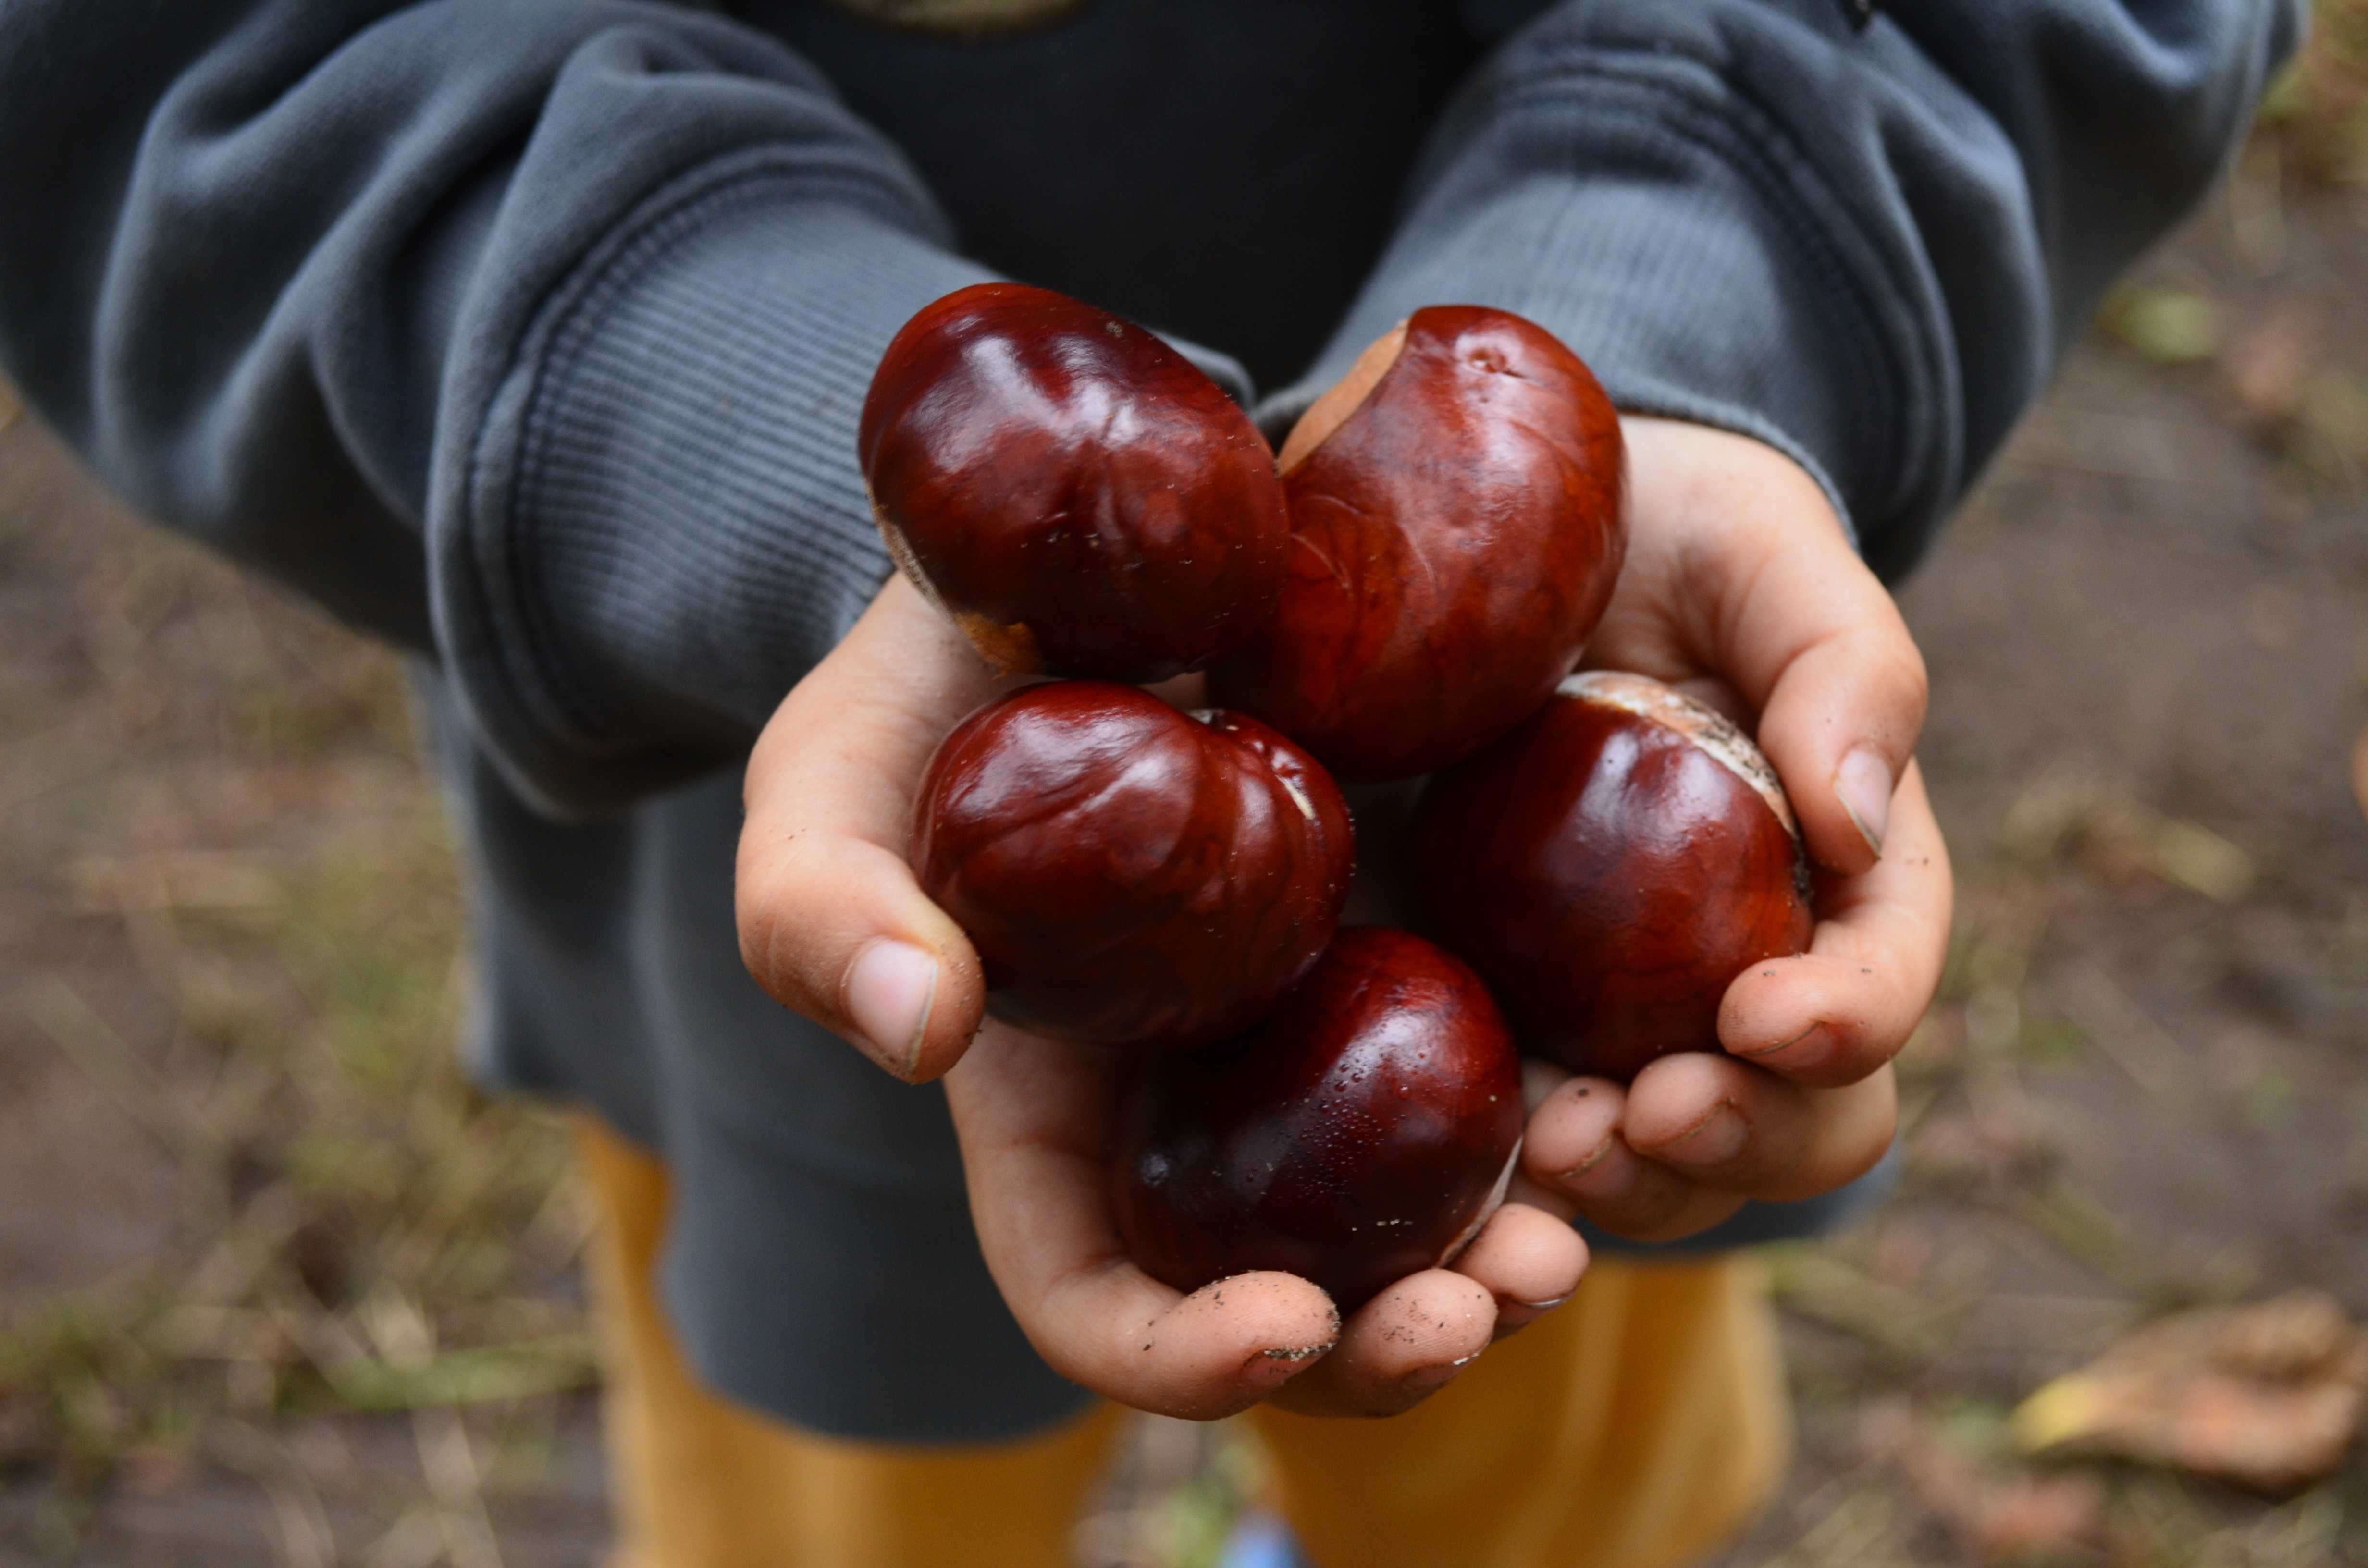
plant, fruit, flower, food, produce, autumn, brown, muscle, hands, collect, chestnut, autumn fruit, chestnut fruit, flowering plant, sense, children's hands, land plant